Scottish society in the early modern era

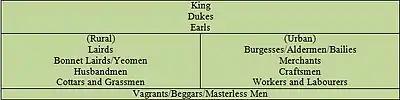
A table of ranks in early modern Scottish society

Early modern Scotland was a hierarchical society, with a series of ranks and marks of status. Below the king were the great magnates, who by this period were no longer a feudal nobility, whose power was based on territorial landholding, but an honorific peerage, and land had become a commodity to be traded. They were headed by a small number of dukes (usually descended from very close relatives of the king) and a larger group of earls. These senior nobles formed the political classes at the beginning of the period: sometimes holding major office, holding a place on the king's council and taking part in the major crises and rebellions of the period. They considered themselves the king's "natural councillors" and were also the heads of a system of local patronage and loyalty. This was often formalised through bonds of manrent that set out mutual obligations and allegiances.